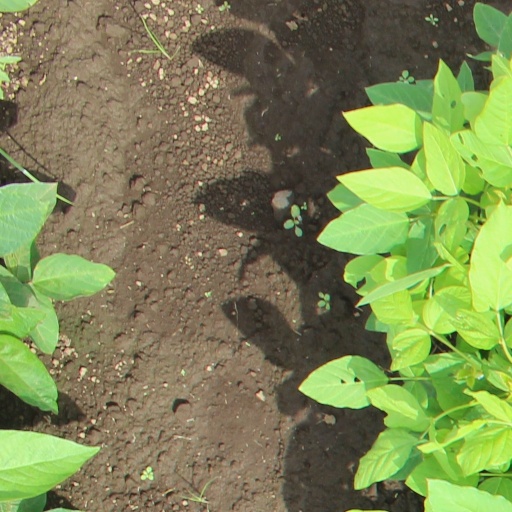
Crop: soybean